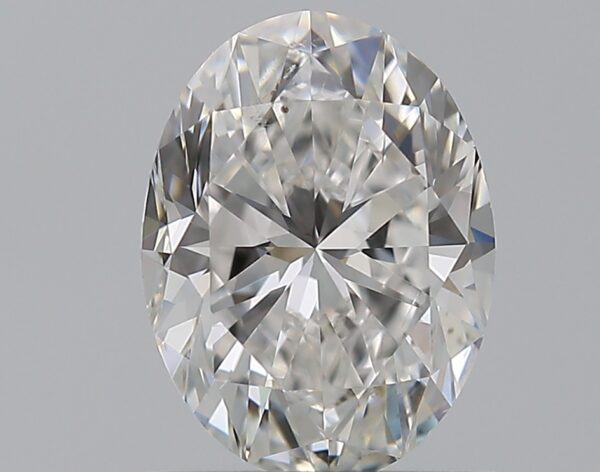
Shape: oval
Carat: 1
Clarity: SI1
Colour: E
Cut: VG
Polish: EX
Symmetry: VG
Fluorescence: N
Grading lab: GIA
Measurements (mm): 7.43 x 5.56 x 3.63